Funerary art in Puritan New England

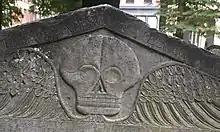
Winged death headstone carved by the unknown "Old Stone Cutter of Charlestown" Granary, Boston. 17th century

The earliest known New England stonecutters were George Griswold and his uncle Matthew, who settled in Windsor, Connecticut around 1640. Matthew carved the oldest known grave marker in the New World, a table monument made of Windsor brownstone for the Rev. Ephriam Huit dated 1644 which stands in the Palisado Cemetery in Windsor today. Both Matthew and George Griswold would continue carving both walled tomb-style markers and normal headstones until the end of the 17th century. When inscriptions began to be used, they were at first brief, factual and typically carved with "interruptive punctuation", that is an interpunct (raised period), between each word. Full names, kinship, age at death and the year of death are given, while the dating of placement of the stone itself is also present; typically they were commissioned and erected within a year of the burial.